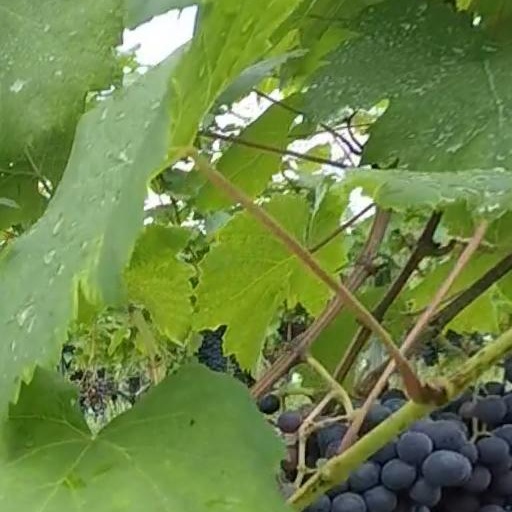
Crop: grape